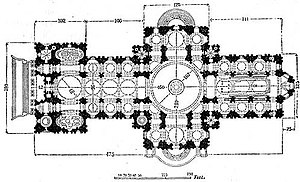
Saint Paul's Cathedral
Grundplan. Målene er i engeske fod. Katedralen er 145 m lang
Saint Paul's Cathedral er en monumental anglikansk domkirke i London.